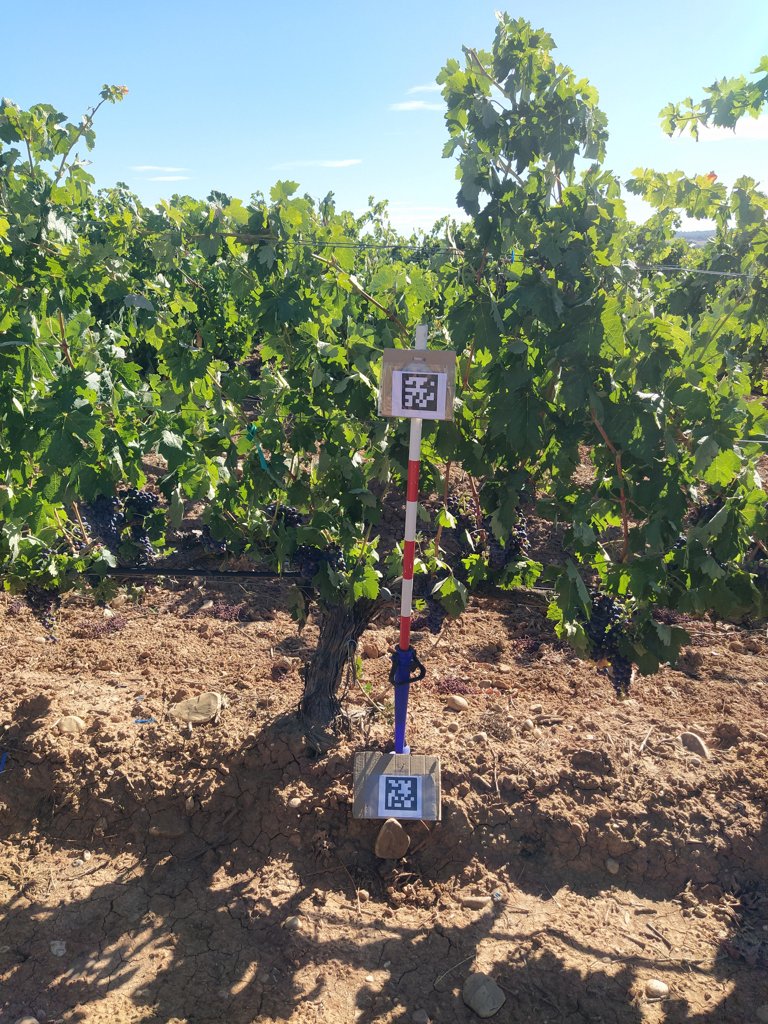
Berries visible: 678
Grape clusters: 14